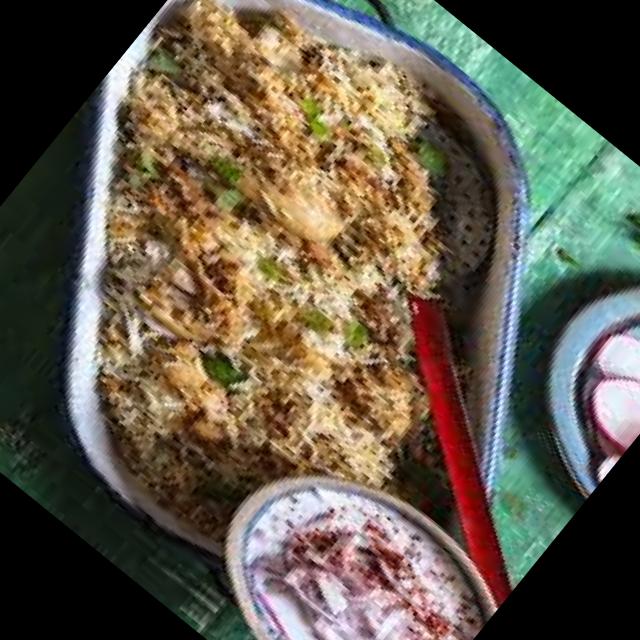
Dish: biryani